Gideon Fell

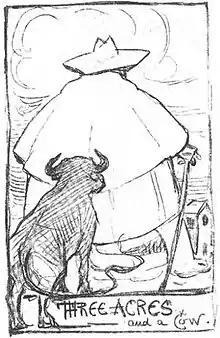
Self-portrait of G. K. Chesterton. Dr. Fell is described as a corpulent man with a moustache who wears a cape and a shovel hat and walks with a cane.

Dr. Gideon Fell is a fictional character created by John Dickson Carr. He is the protagonist of 23 mystery novels from 1933 through 1967, as well as a few short stories. Carr was an American who lived most of his adult life in England; Dr. Fell is an Englishman who lives in the London suburbs.